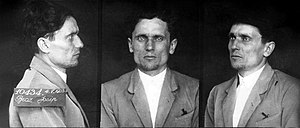
Josip Broz Tito / Tidlige liv / Kommunistisk aktivitet i mellemkrigstiden
Titos forbryderbillede efter hans arrestation for ulovlige kommunistiske aktiviteter i 1928.
"Josip Broz Tito var en jugoslavisk revolutionær og statsmand, der besad flere politiske embeder fra 1943 og til sin død i 1980. Under 2. verdenskrig var han leder af de jugoslaviske partisaner, der ofte betragtes som den mest effektive modstandsbevægelse i det tysk-besatte Europa. Til trods for at hans præsidentperiode er blevet kritiseret som autoritær, og at der er blevet rejst mistanke om undertrykkelse af politiske modstandere, blev Tito af de fleste betragtet som en godgørende diktator"" på grund af hans økonomiske og diplomatiske politik. Han var en populær offentlig figur både inden og uden for Jugoslaviens grænser. Tito, der blev set som et forenende symbol, vedligeholdt gennem sin indenrigspolitik en fredelig sameksistens mellem nationerne i det jugoslaviske forbund. Han blev yderligere kendt som en central skikkelse indenfor De alliancefrie landes bevægelse sammen med Indiens Jawaharlal Nehru, Egyptens Gamal Abdel Nasser og Indonesiens Sukarno.